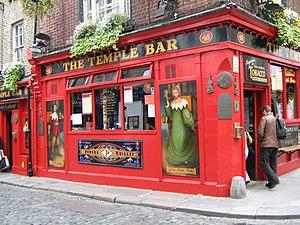
Temple Bar est un quartier du centre historique de Dublin.